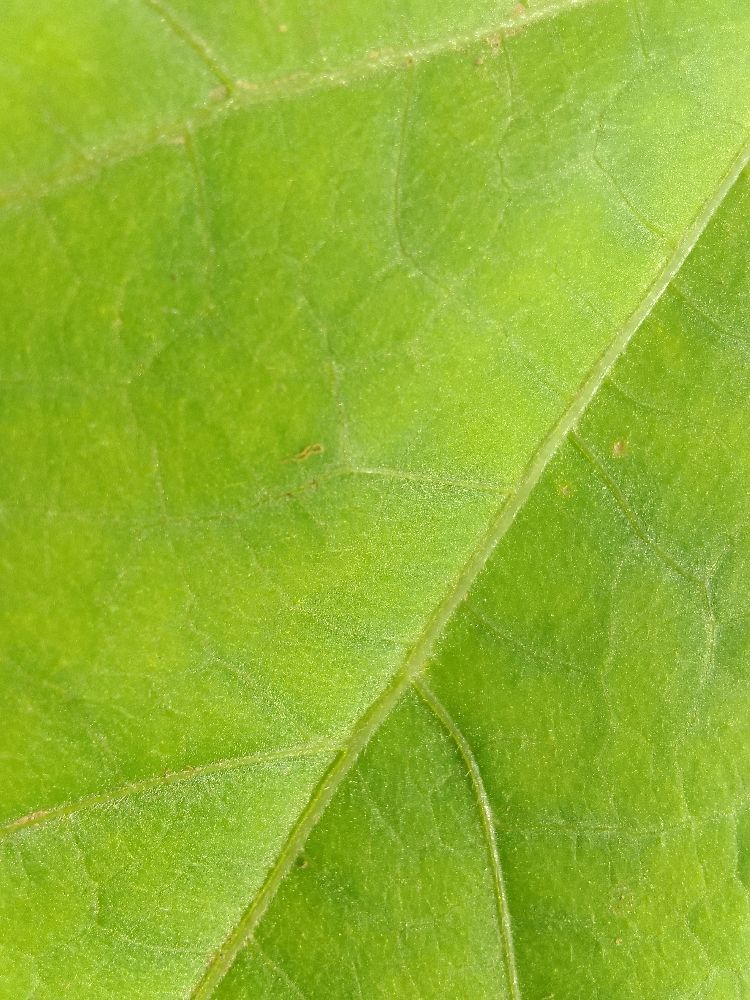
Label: healthy